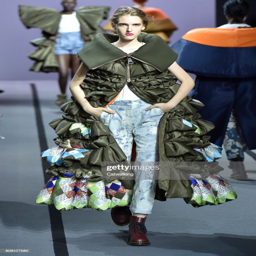
a model walks the runway at the fashion show during fashion week .